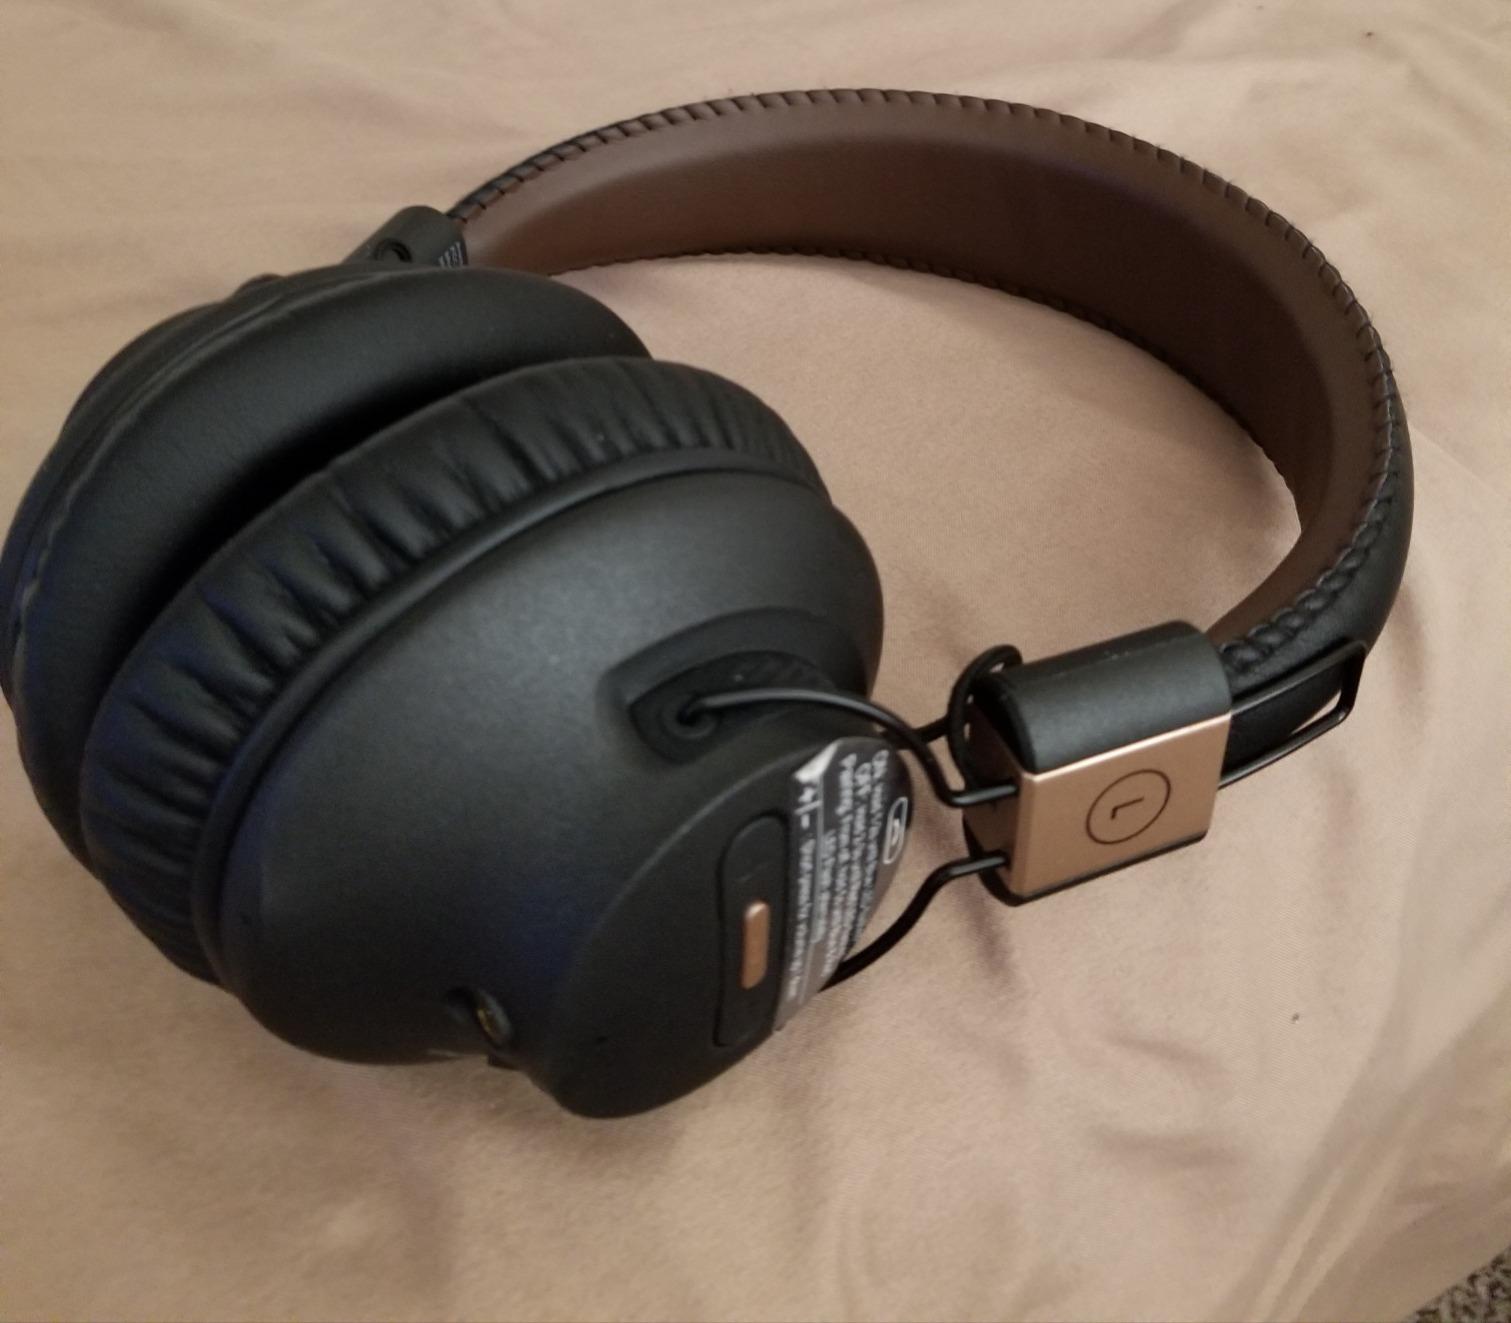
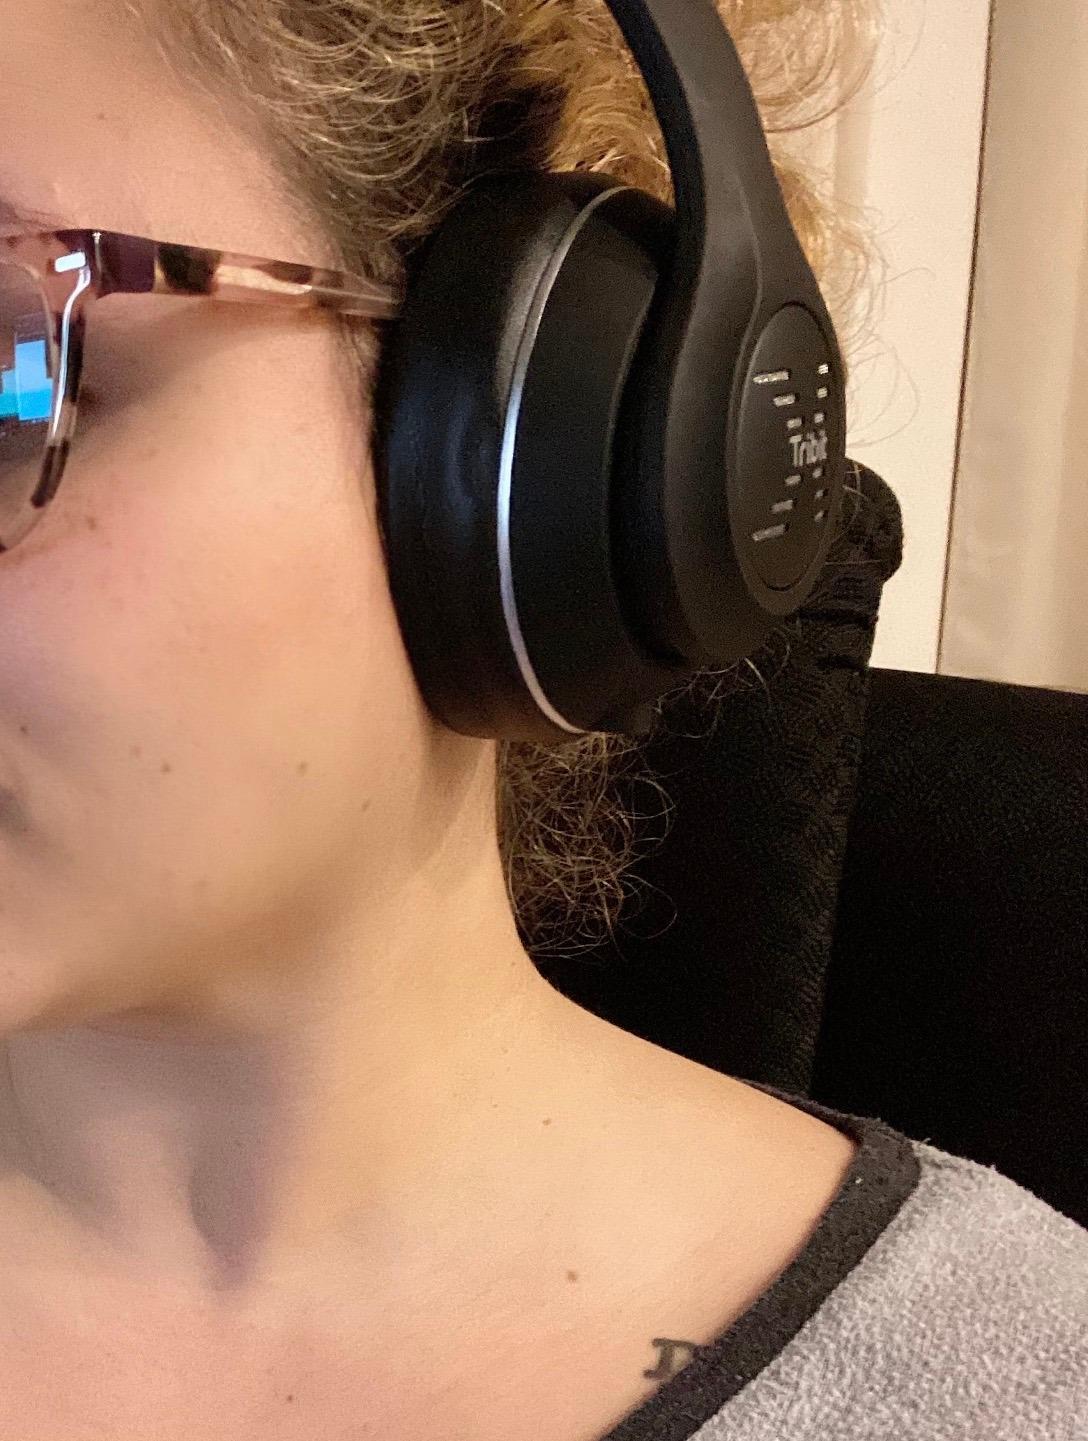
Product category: headphones
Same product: no